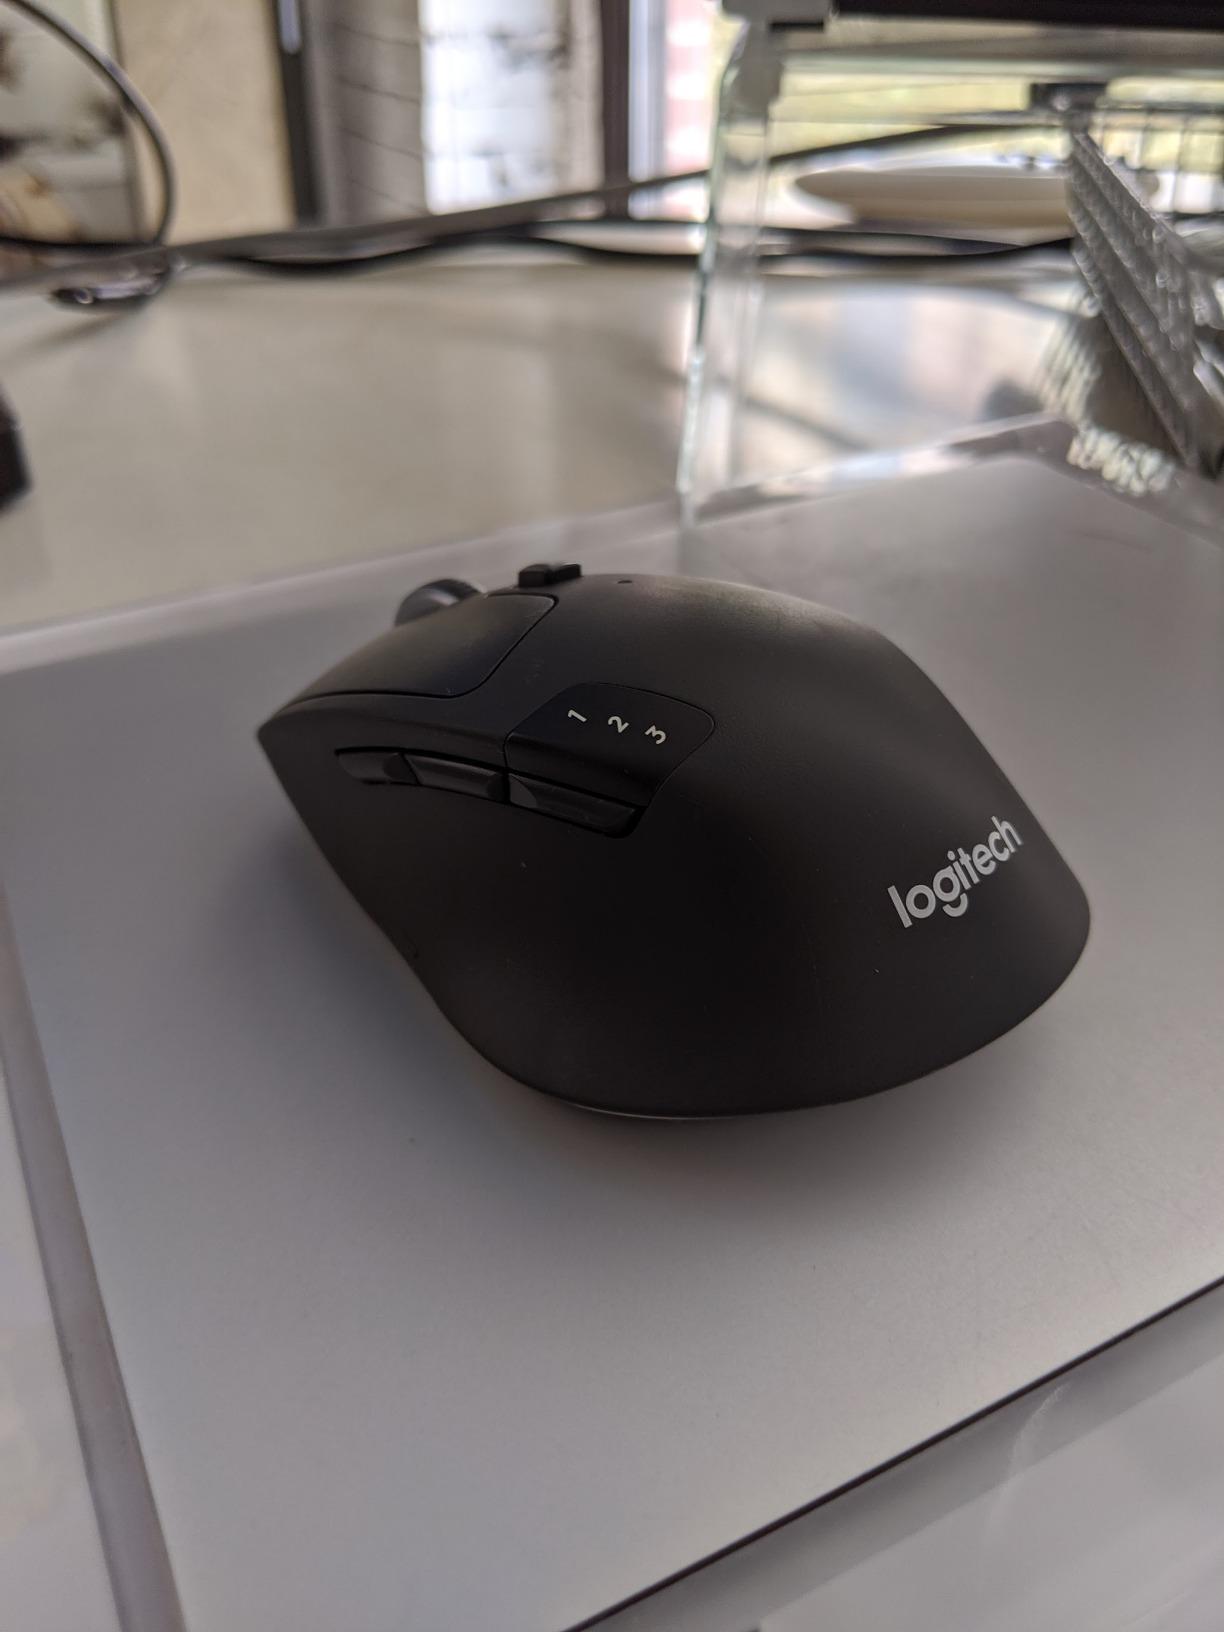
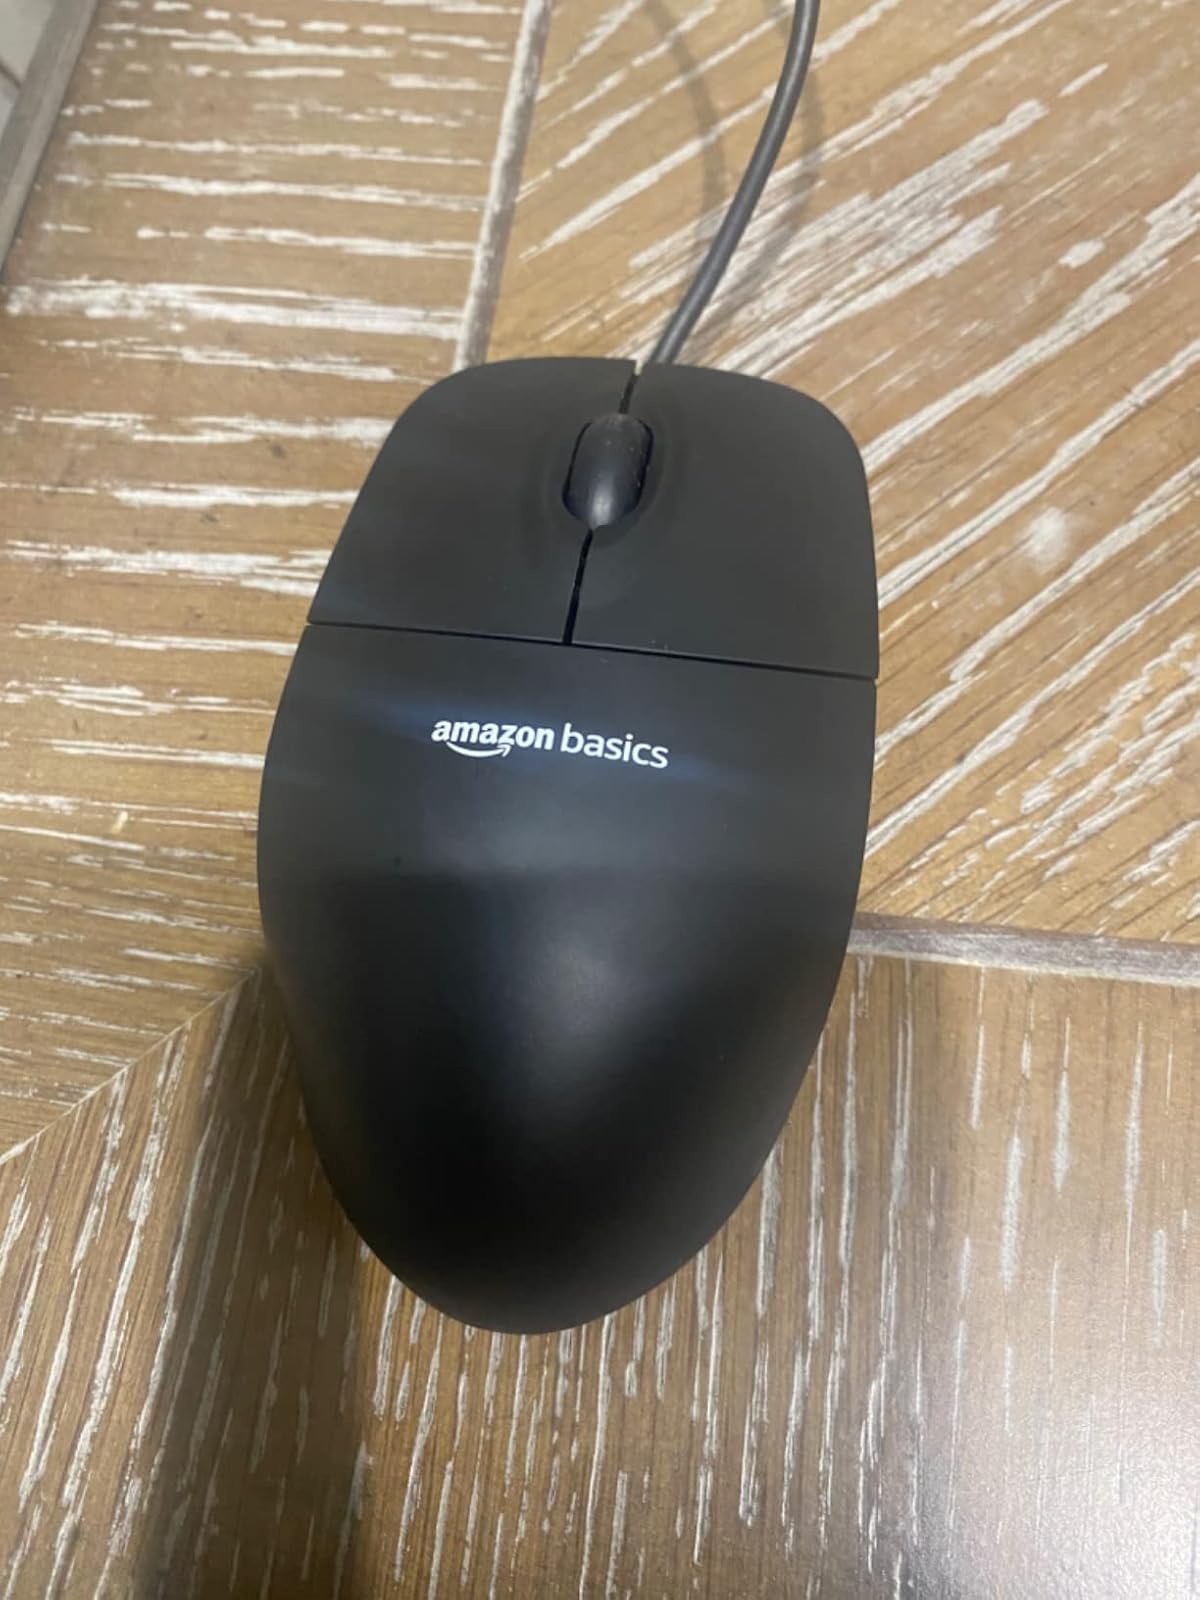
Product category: mouse
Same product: no